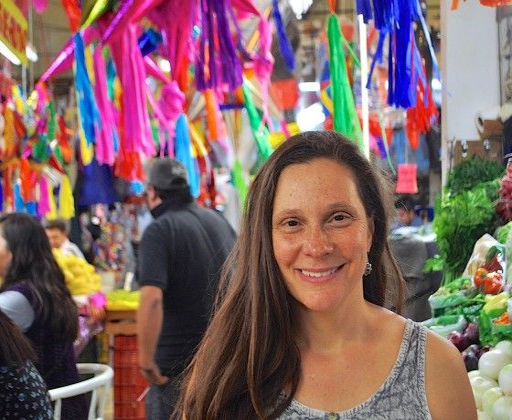
6 of the best spots